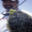
Label: flatfish